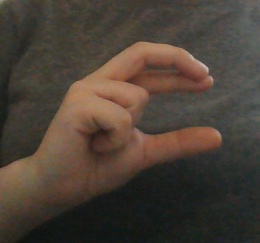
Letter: thal